Stanley Holloway

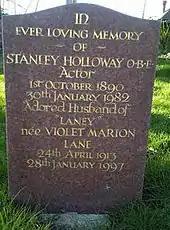
Holloway's grave at East Preston, West Sussex

Holloway appeared for the first time in a major British television series in the BBC's 1967 adaptation of P. G. Wodehouse's "Blandings Castle" stories, playing Beach, the butler, to Ralph Richardson's Lord Emsworth. His portrayal of Beach was received with critical reservation, but the series was a popular success. After "My Fair Lady", Holloway was able to get film roles in "Mrs. Brown You've Got A Lovely Daughter" (1968), which featured the 1960s British pop group Herman's Hermits, "The Private Life of Sherlock Holmes", "Flight of the Doves" and "Up the Front", all in the early 1970s. His final film was "Journey into Fear" (1974).